2010 Colorado gubernatorial election

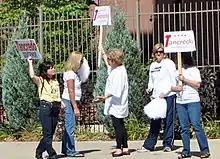
Tom Tancredo supporters

A result of Tancredo's ACP candidacy and Maes' political implosion was the party's legal elevation from minor to major party status.